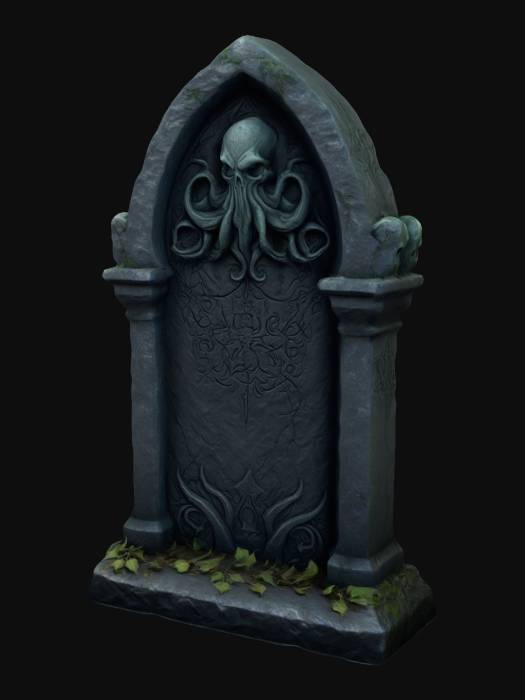
미적 점수 (1~10점): 9